Israeli demolition of Palestinian property

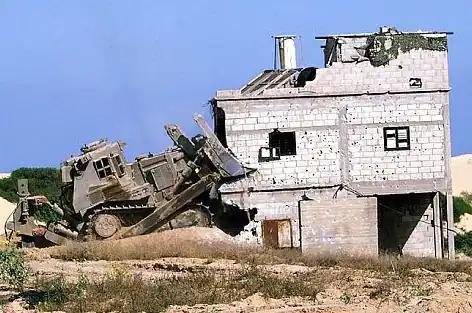
An IDF Caterpillar D9 armored bulldozer razing a house during the Second Intifada (2000–2005)

Demolition of Palestinian property is a method Israel has used in the Israeli-occupied territories since they came under its control in the Six-Day War, as well as in Israel proper, to achieve various aims. Broadly speaking, demolitions can be classified as either administrative, punitive/dissuasive and as part of military operations. The Israeli Committee Against House Demolitions estimated that Israel had razed 55,048 Palestinian structures as of 2022. In the first several months of the ongoing Gaza war, Israel further demolished over 2,000 Palestinian homes in the West Bank. Furthermore, Israel has demolished homes within its borders, targeting Bedouin and Palestinian Druze communities. Israel justifies these demolitions by claiming that the houses are built without permits. Arab Israeli communities have argued that getting building permits in Israel is exceedingly difficult for Palestinian citizens.